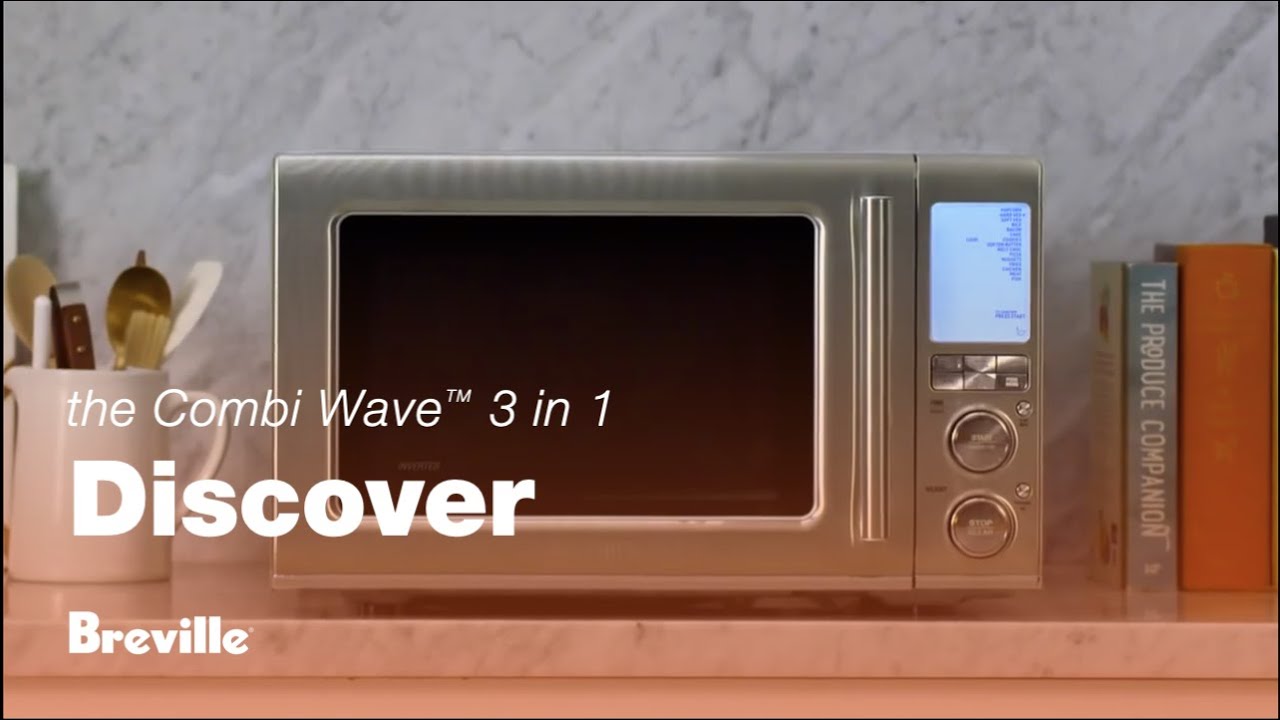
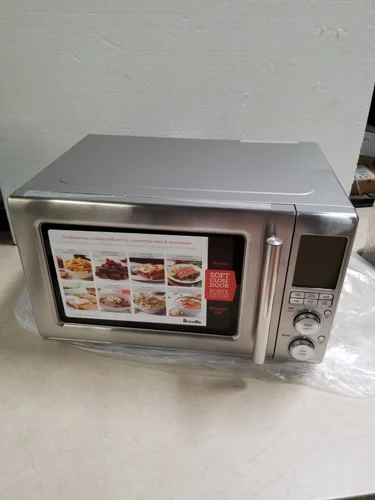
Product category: misc
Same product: yes